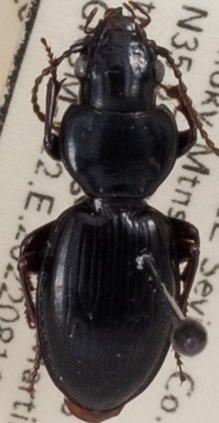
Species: Cyclotrachelus freitagi
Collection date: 2022-08-16
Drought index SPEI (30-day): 1.01
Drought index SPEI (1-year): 0.938
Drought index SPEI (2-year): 2.09